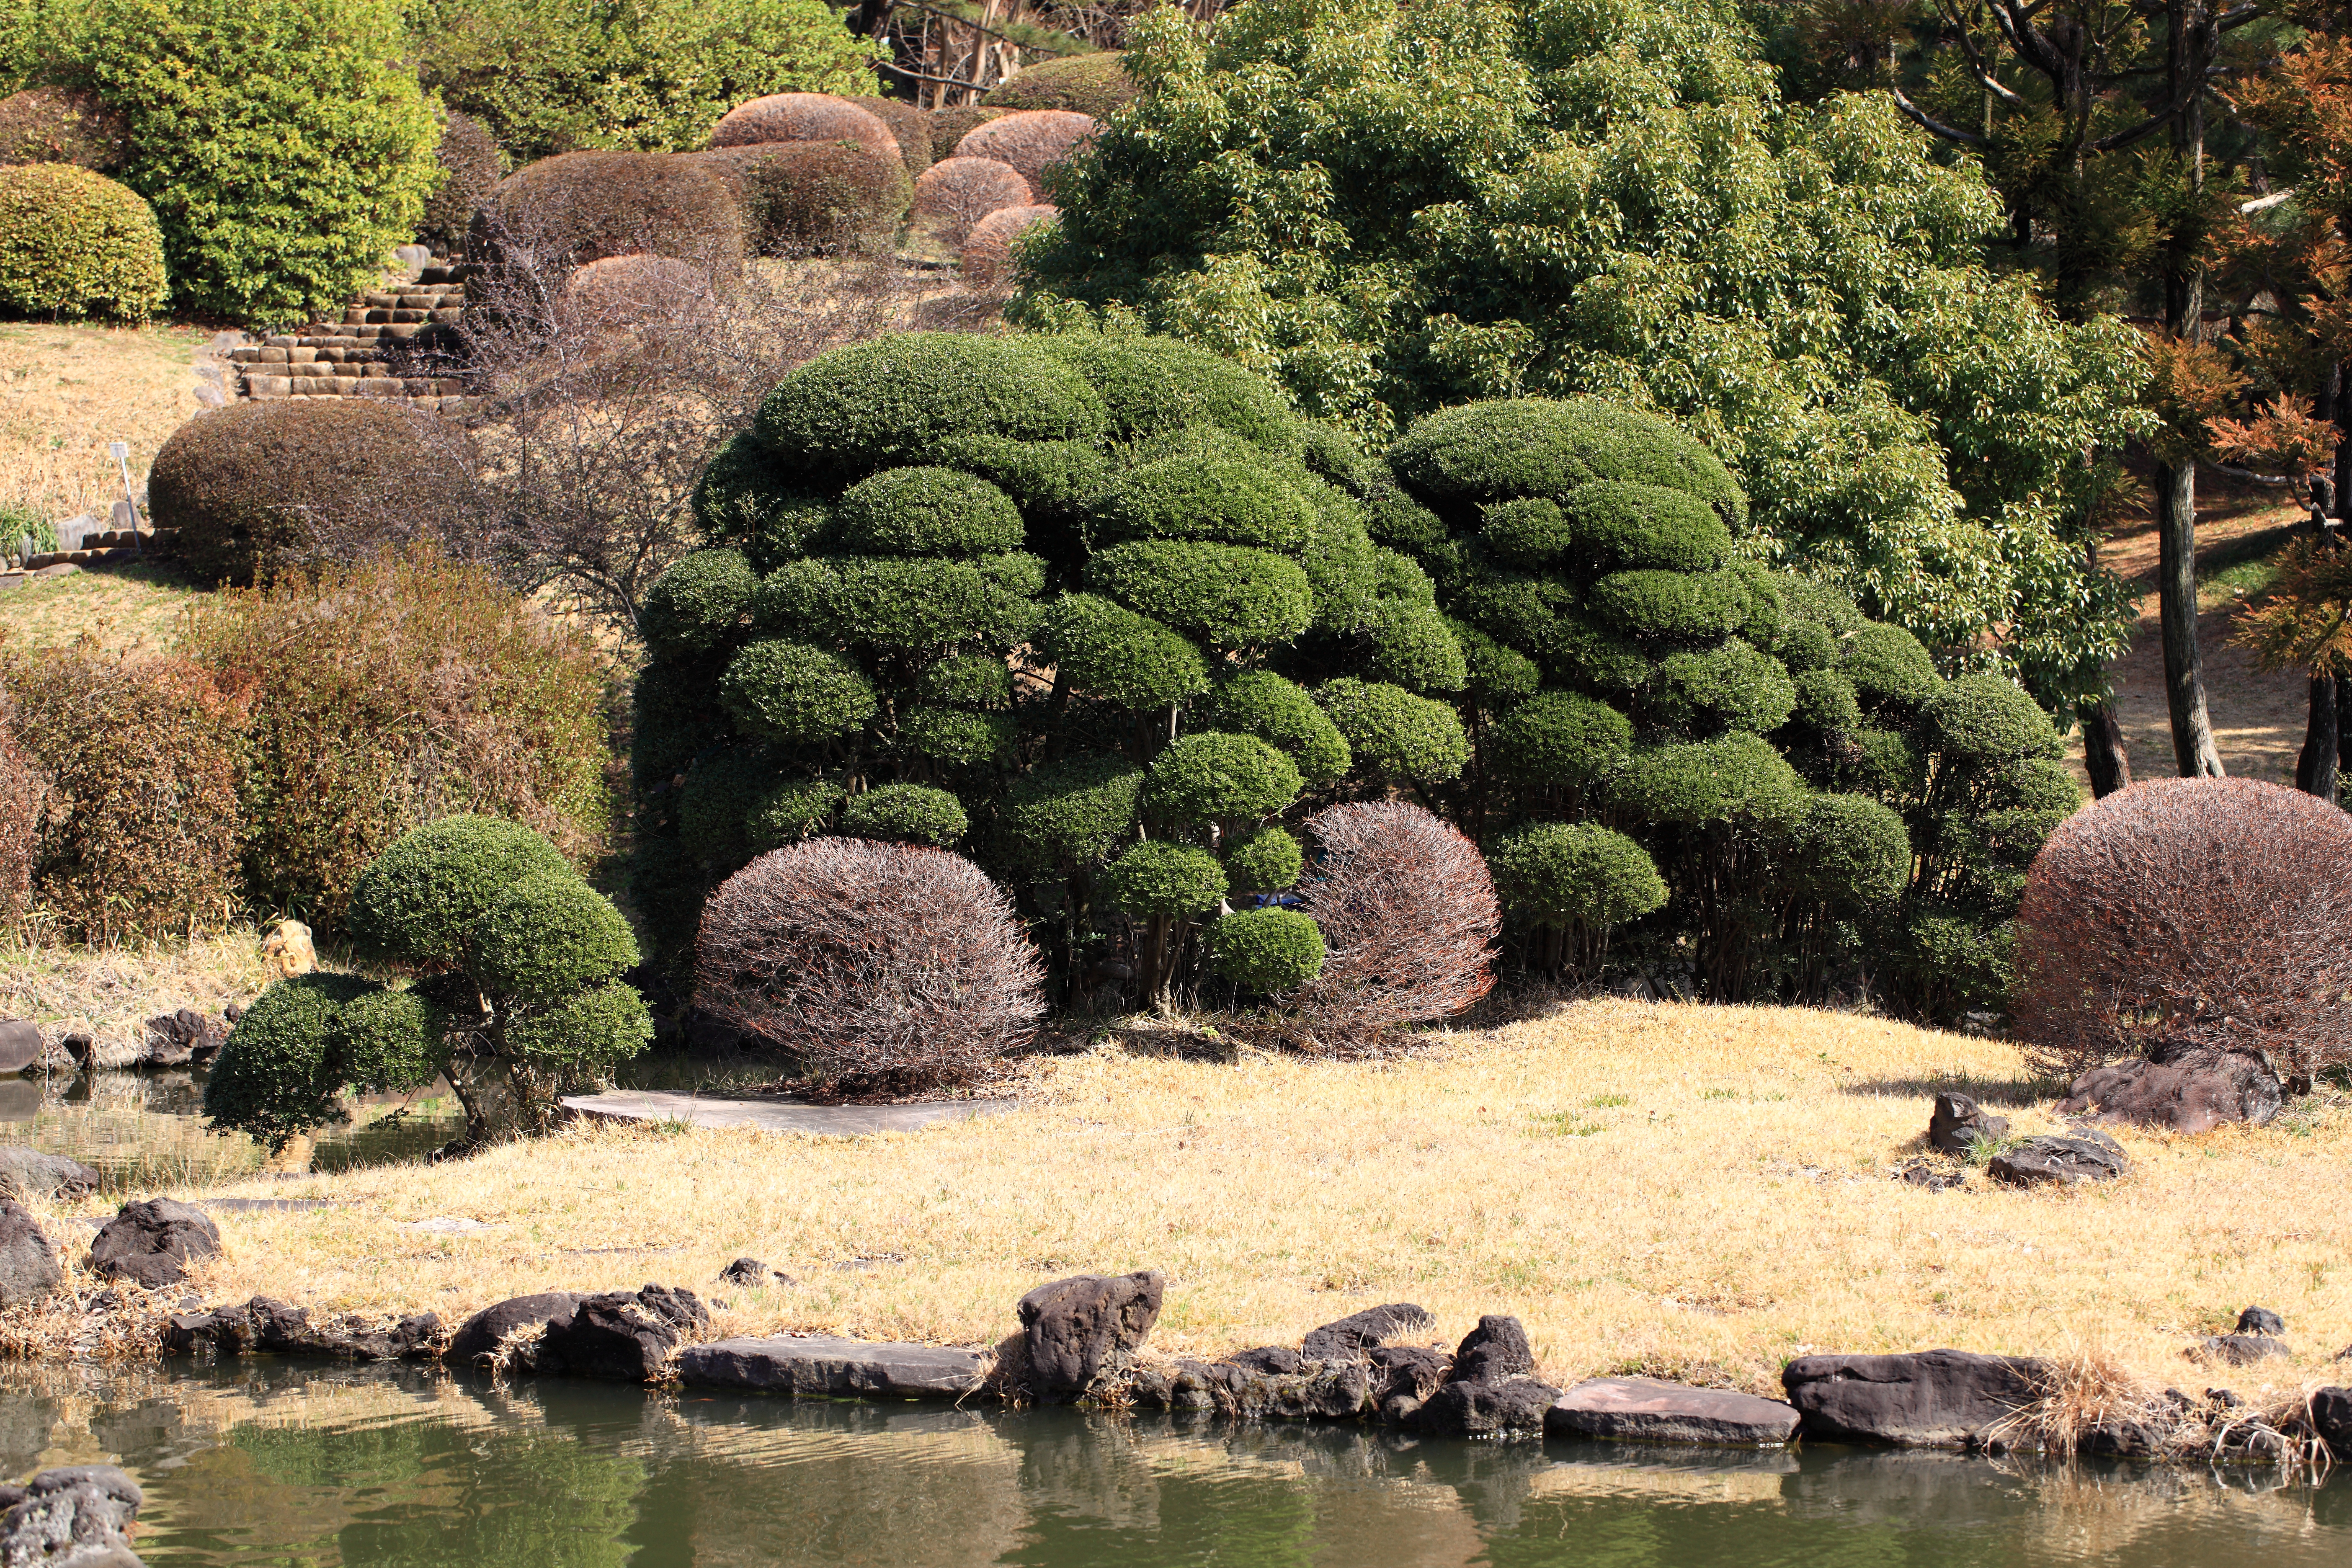
tree, plant, flower, high, park, botany, garden, japanese, shrub, 5d, style, hires, botanical garden, markii, ecosystem, hi, res, resolution, woody plant